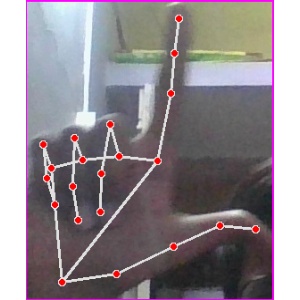
अक्षर: ल